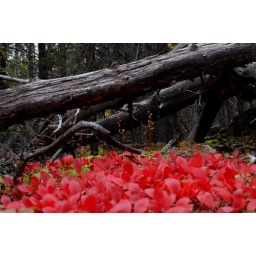
Tiny bed of red in the grey dead wood... sounds like a bit from a song.